Pratt knot

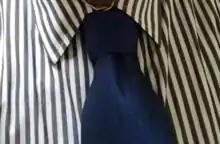
A blue Pratt knot.

The Pratt knot is a method of tying a necktie. It is also known as the Shelby knot. The knot was created in the late 1950s by Jerry Pratt, an employee of the US Chamber of Commerce. It was popularized as the Shelby knot after then 92-year-old Pratt taught it in 1986 to television reporter Don Shelby, who he felt had been tying his tie poorly on the air. Shelby then refined the Pratt knot with local clothier Kingford Bavender and wore it on the air with a spread collar where it stood out and attracted attention for its symmetry and trim precision.